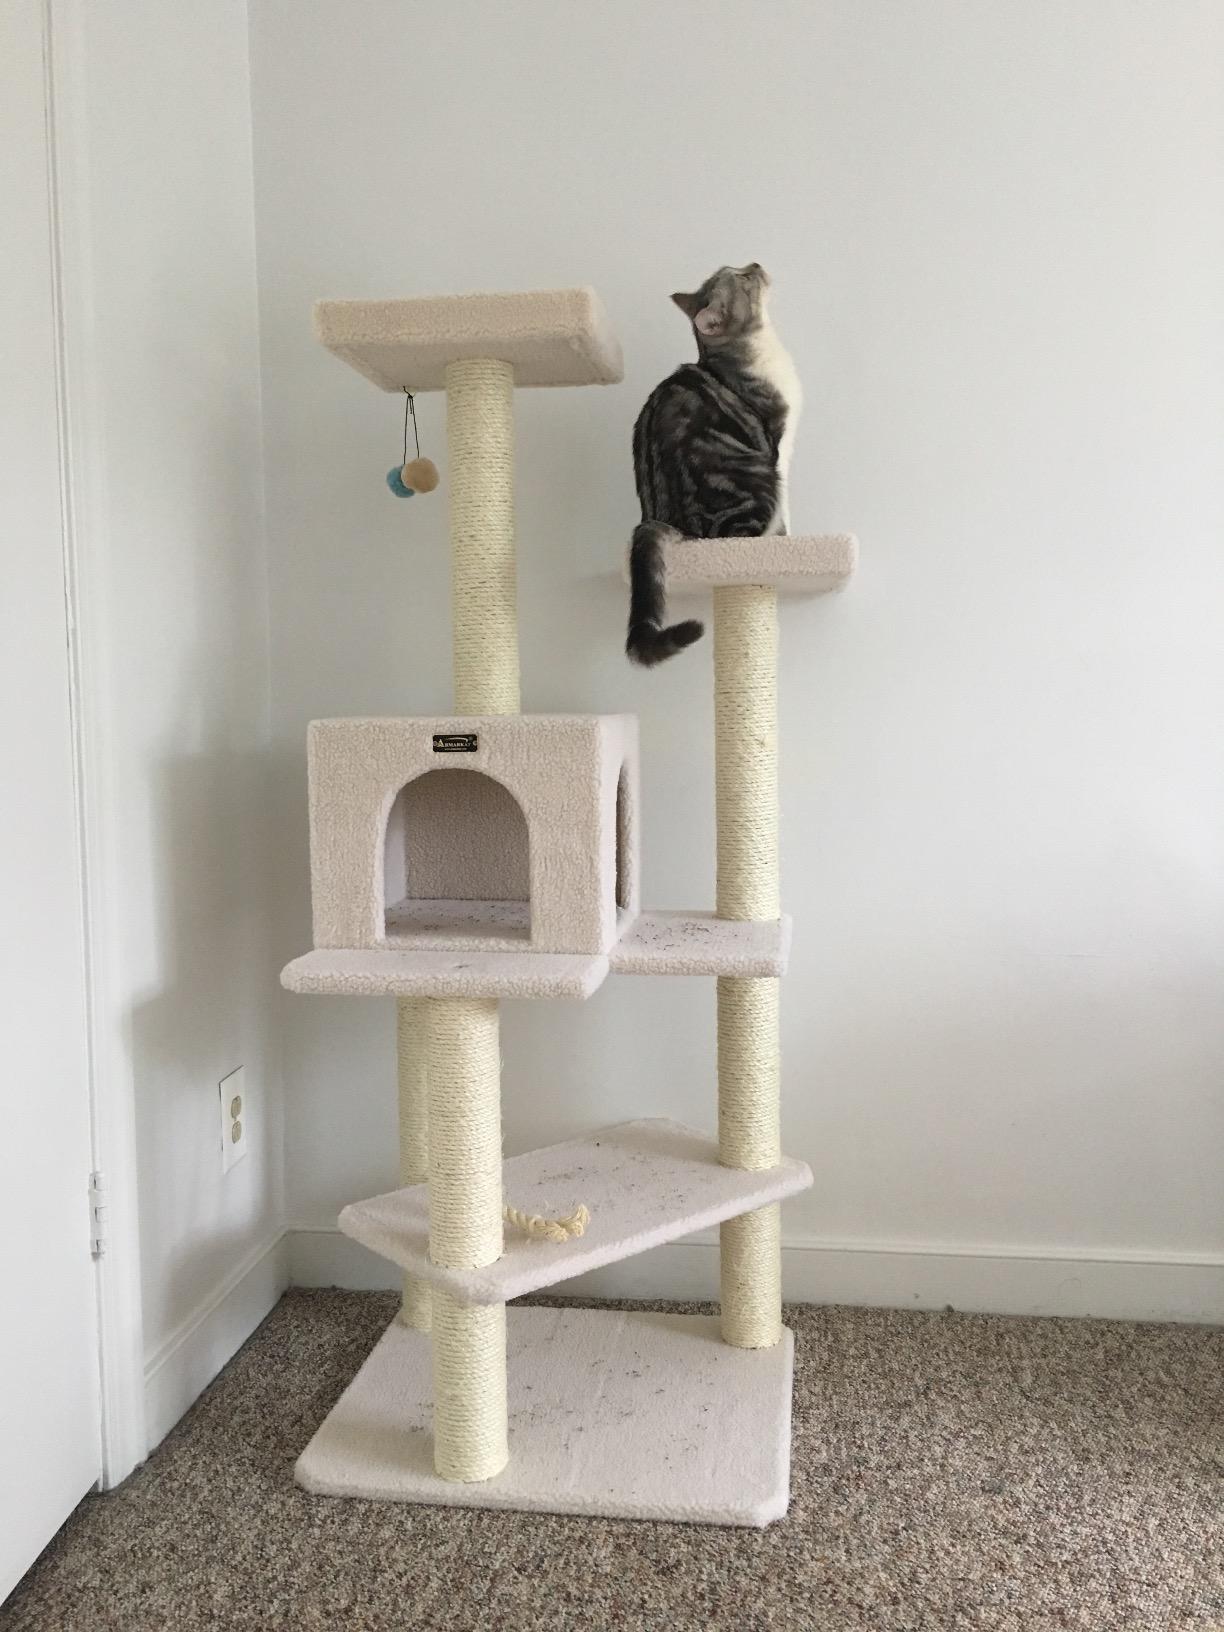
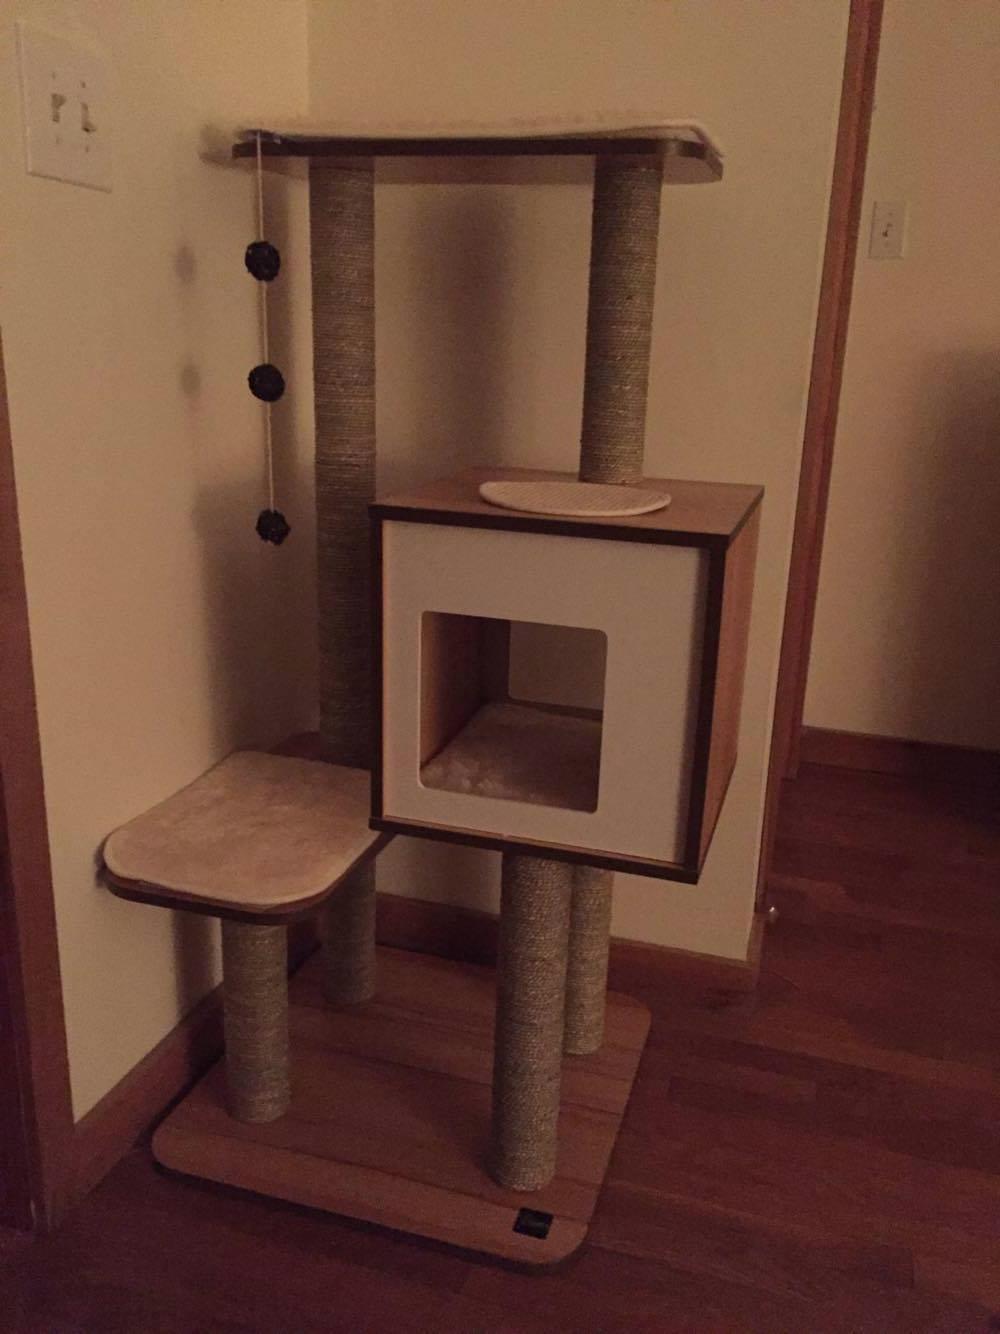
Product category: items_cat tree
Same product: no